Vladimir Boljević

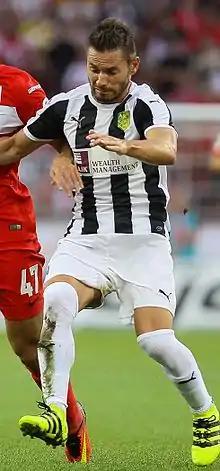

Vladimir Boljević (born 17 January 1988) is a Montenegrin professional footballer who plays as a midfielder.